Lüterkofen-Ichertswil

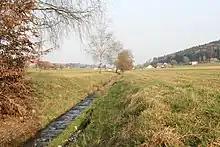
Biberenbach river near Lüterkofen-Ichertswil

Lüterkofen-Ichertswil has an area, , of . Of this area, or 52.5% is used for agricultural purposes, while or 33.5% is forested. Of the rest of the land, or 12.7% is settled (buildings or roads), or 0.5% is either rivers or lakes.